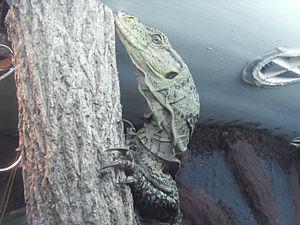
Le Varan de Gray, Varanus olivaceus, est une espèce de sauriens de la famille des Varanidae.